Michael C. Gould

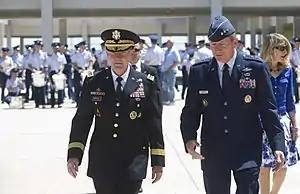
Gould hosts Chairman of the Joint Chiefs of Staff, General Martin E. Dempsey, at the Air Force Academy in April 2012.

Gould commanded an operations group, an air refueling wing, an air mobility wing and the Cheyenne Mountain Operations Center. He also commanded the Third Air Force, Royal Air Force Mildenhall, England, and the Second Air Force, Keesler AFB. His operational and staff assignments include three tours at Headquarters United States Air Force, along with duty as an Air Force aide to the President and military assistant to the Secretary of the Air Force. He served as the director of mobility forces for Operation Joint Endeavor and as United States European Command's Air Expeditionary Task Force commander for the deployment of African Union troops into the Darfur region of Sudan.